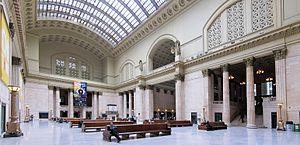
Le grand hall de la gare d'Union Station à Chicago.
Union Station est une gare de la ville de Chicago. Elle a ouvert ses portes en 1925 en remplacement du précédent édifice de 1881, elle est aujourd’hui la seule gare de Chicago à recevoir des trains interurbains de l’Amtrak.